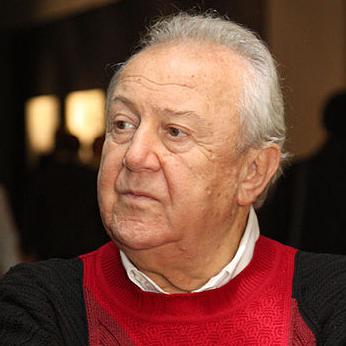
Age: 79